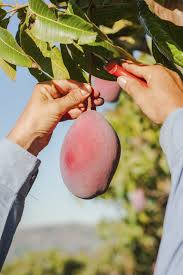
Label: Mango